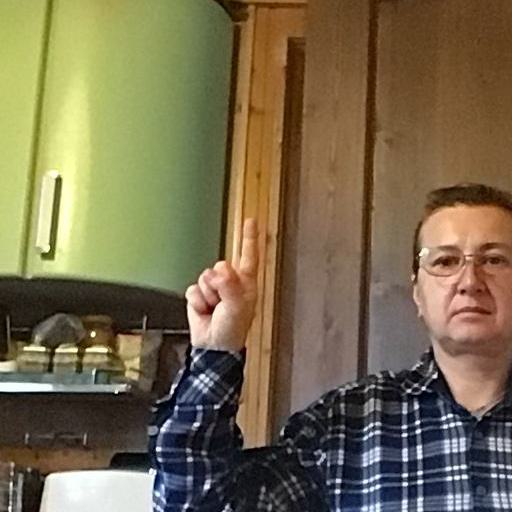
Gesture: one